Tooth decay

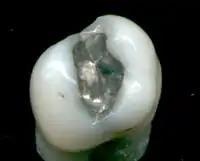
An amalgam used as a restorative material in a tooth

Most importantly, whether the carious lesion is cavitated or non-cavitated dictates the management. Clinical assessment of whether the lesion is active or arrested is also important. Noncavitated lesions can be arrested and remineralization can occur under the right conditions. However, this may require extensive changes to the diet (reduction in frequency of refined sugars), improved oral hygiene (toothbrushing twice per day with fluoride toothpaste and daily flossing), and regular application of topical fluoride. More recently, Immunoglobulin Y specific to "Streptococcus mutans" has been used to suppress growth of "S. mutans". Such management of a carious lesion is termed "non-operative" since no drilling is carried out on the tooth. Non-operative treatment requires excellent understanding and motivation from the individual, otherwise the decay will continue.